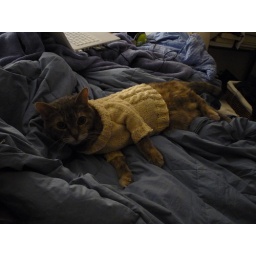
My sister's cat in my bed in a winter sweater my mother made her.